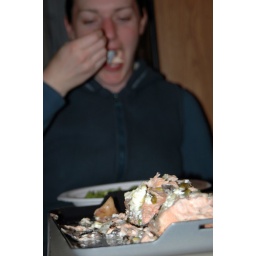
awesome mushroom, green onion and salmon casserole that raef made in the dutch oven. YUMMY!